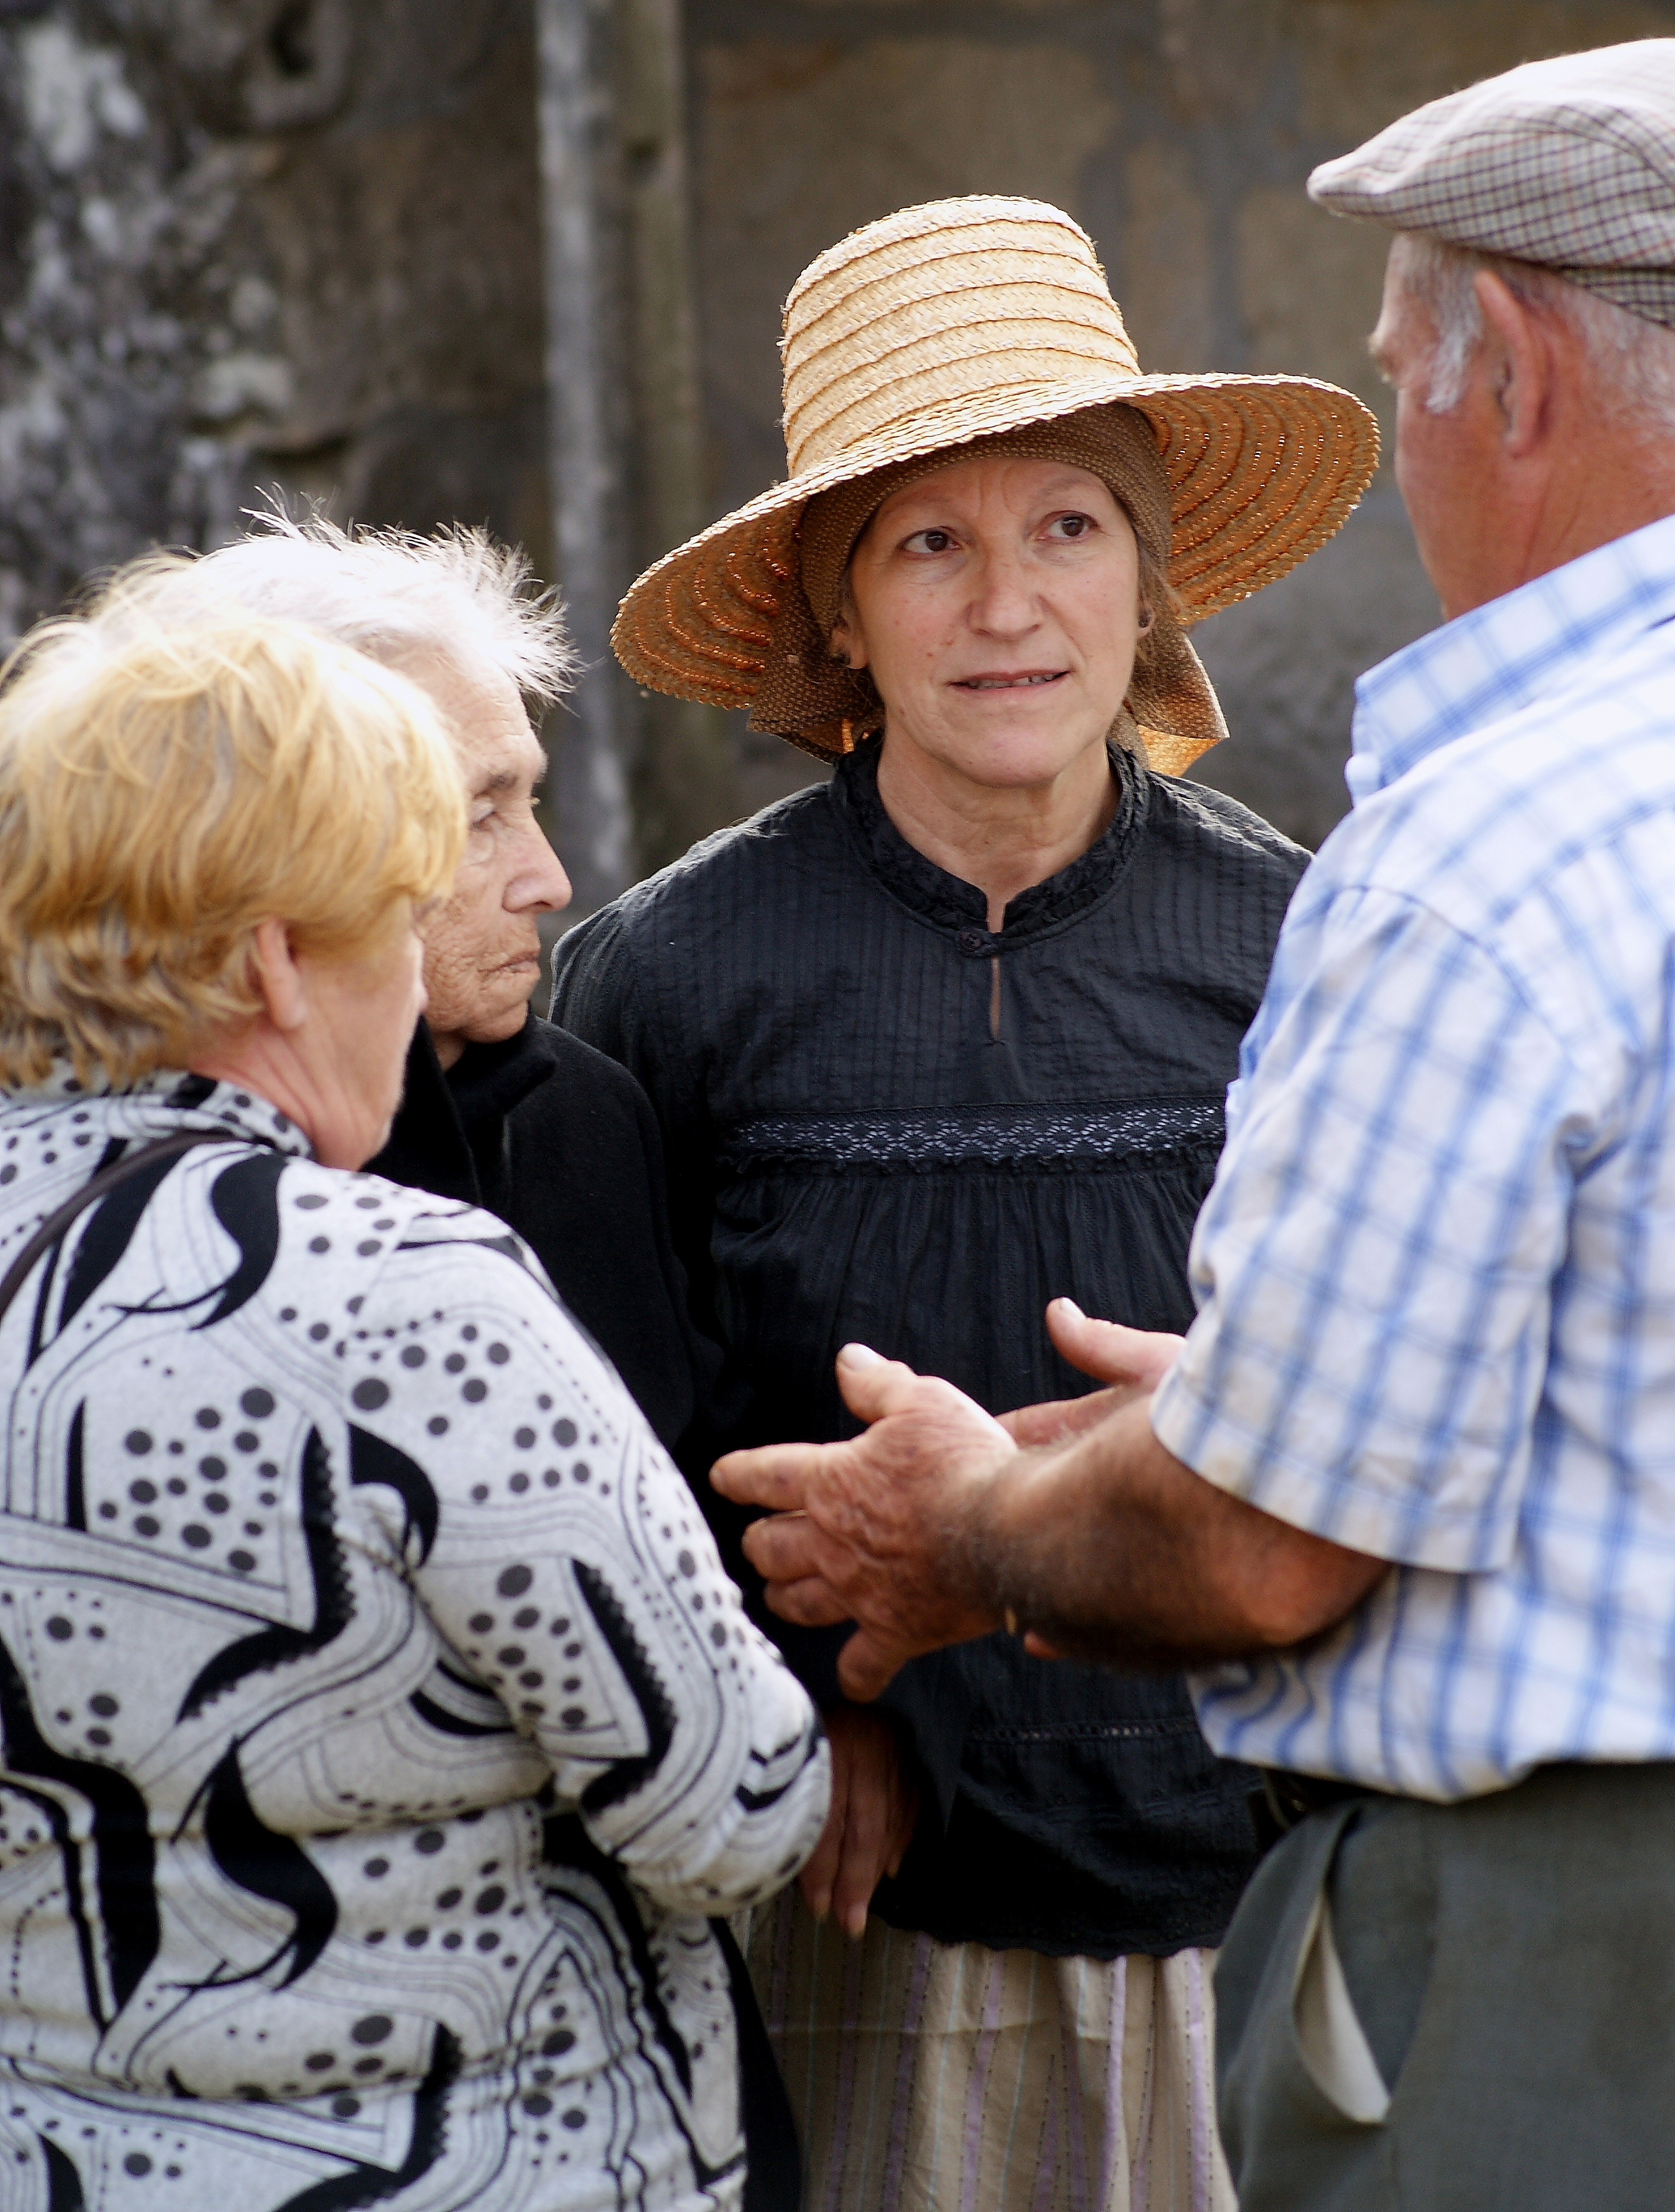
man, person, people, male, child, galicia, pontevedra, ggl1, alama, galiciarural, rutadaliberdade, festadocarro